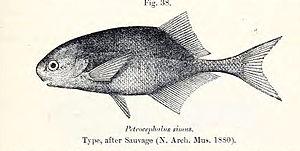
Petrocephalus est un genre de poisson de la famille des Mormyridés. Ce genre se rencontre en Afrique.